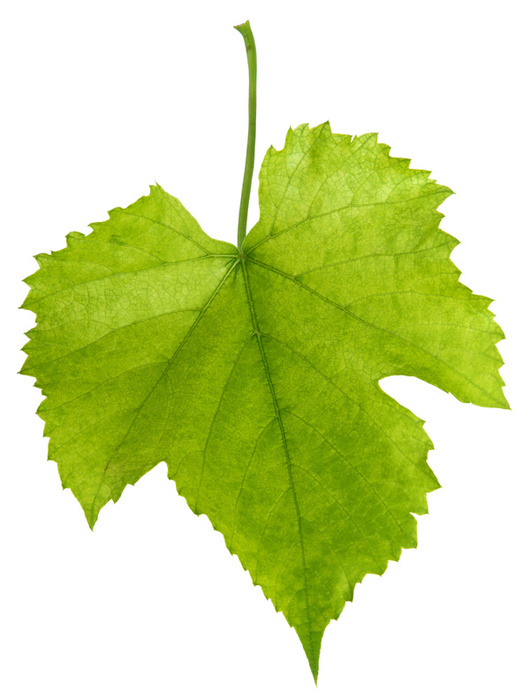
Label: grape leaf
Plant: grape
Condition: healthy